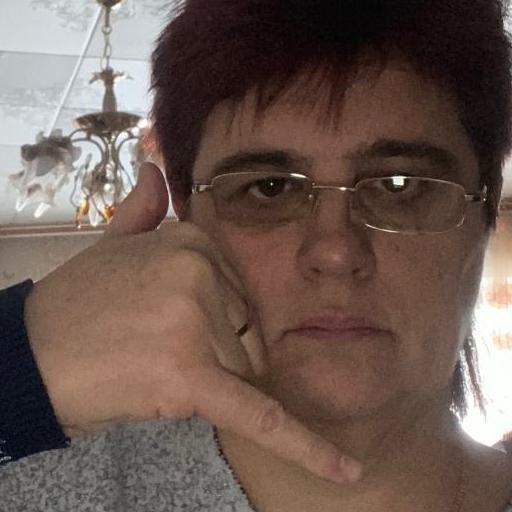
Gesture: call